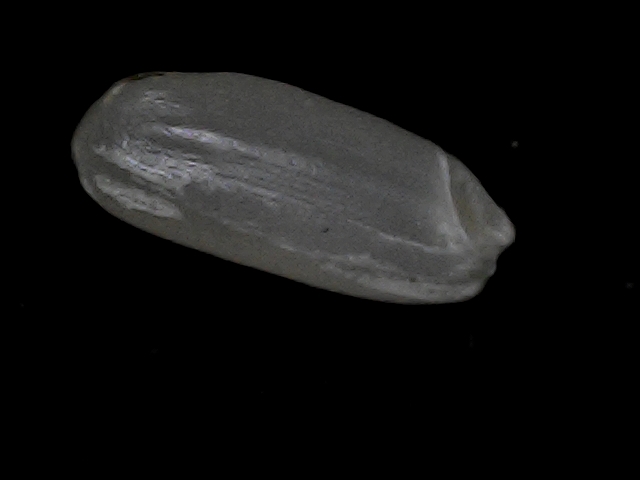
Rice variety: BD95